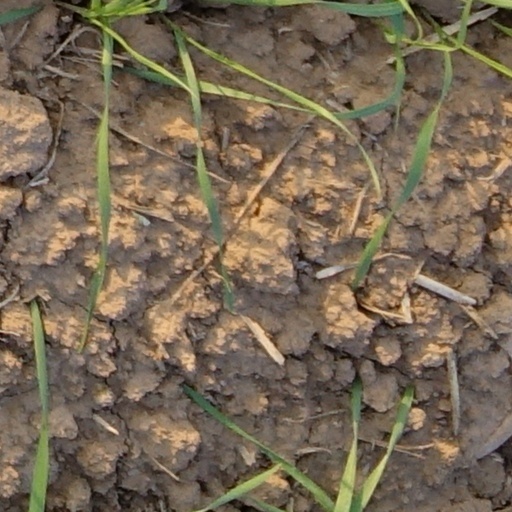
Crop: wheat